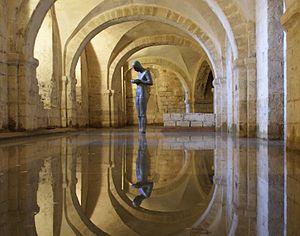
Sir Antony Gormley est un sculpteur anglais, né le 30 août 1950 à Londres. Explorant l'image de l'homme dans ses installations, l'artiste est surtout exposé en Angleterre mais ses œuvres sont présentes dans l'espace public de nombreux pays. Son œuvre la plus célèbre, Ange du Nord, est installée à Gateshead, au nord-est de l'Angleterre.